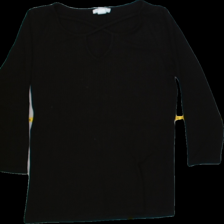
View: front
Type: Blouse
Category: Ladies
Brand: Amisu (New yorker)
Colors: Black
Material: 100%viscose
Pattern: Plain
Cut: V-collar, Regular
Size: M
Trend: No trend
Stains: No
Damage: 0
Price range: <50
Recommended usage: Export